Simolestes

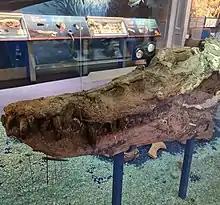
Skull specimen housed at the Peterborough Museum.

"Simolestes"'s exact feeding habits are unclear. The current consensus, however, is that the genus was primarily teuthophagous, consuming belemnites, soft teuthoids and ammonites. It is possible "Simolestes" was also ecologically separated from other contemporary pliosaur genera such as "Liopleurodon" and "Pachycostasaurus" by hunting in deeper waters or at night, as modern cephalopods exhibit diurnal feeding cycles, spending daylight in deeper, safer waters, and rising at night to feed.